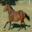
Label: horse